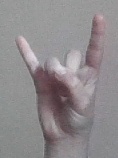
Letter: la